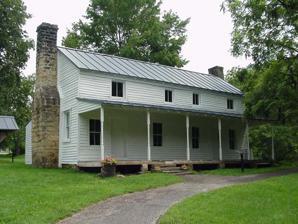
Building: Cunningham House and Outbuildings
Country: United States of America
Year built: 1830
Historic house in West Virginia, United States United States historic place Cunningham House and Outbuildings U.S. National Register of Historic Places Cunningham House Show map of West Virginia Show map of the United States Location Bulltown Historic Area at Burnsville Lake , near Napier, West Virginia Coordinates 38°47′34″N 80°33′40″W / 38.79278°N 80.56111°W / 38.79278; -80.56111 Area 0.7 acres (0.28 ha) MPS Bulltown MRA NRHP reference No. 84003510 Added to NRHP March 21, 1984 Cunningham House and Outbuildings , also known as Cunningham Farm, is a historic home located near Napier , Braxton County, West Virginia . The house dates to the 1830s, and is a two-story, log structure sided with white clapboards.  Also located on the property is a food cellar and granary .  The buildings are representative of traditional central West Virginia subsistence farming techniques. The site was purchased by the Army Corps of Engineers during the development of Burnsville Lake , and is administered as part of the Bulltown Historic Area . It was listed on the National Register of Historic Places in 1984. See also Union Civil War Fortification References